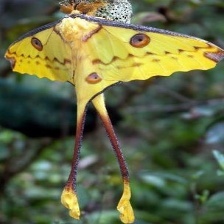
Species: COMET MOTH